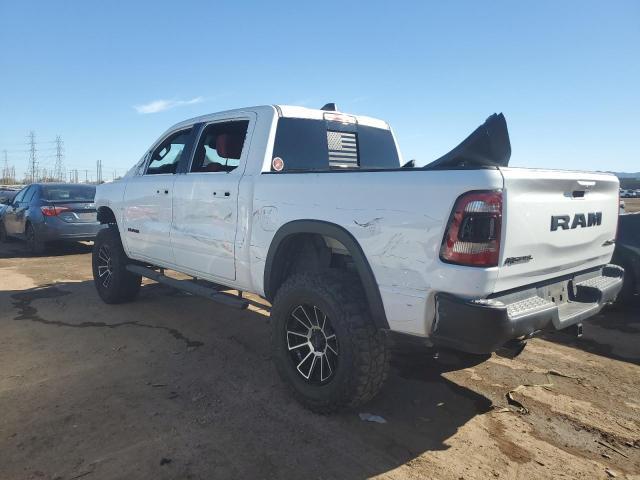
Aucun dommage détecté.
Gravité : aucun